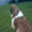
Label: dog